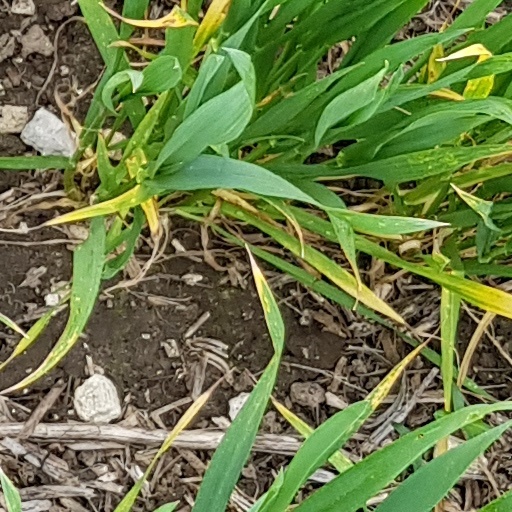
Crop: wheat